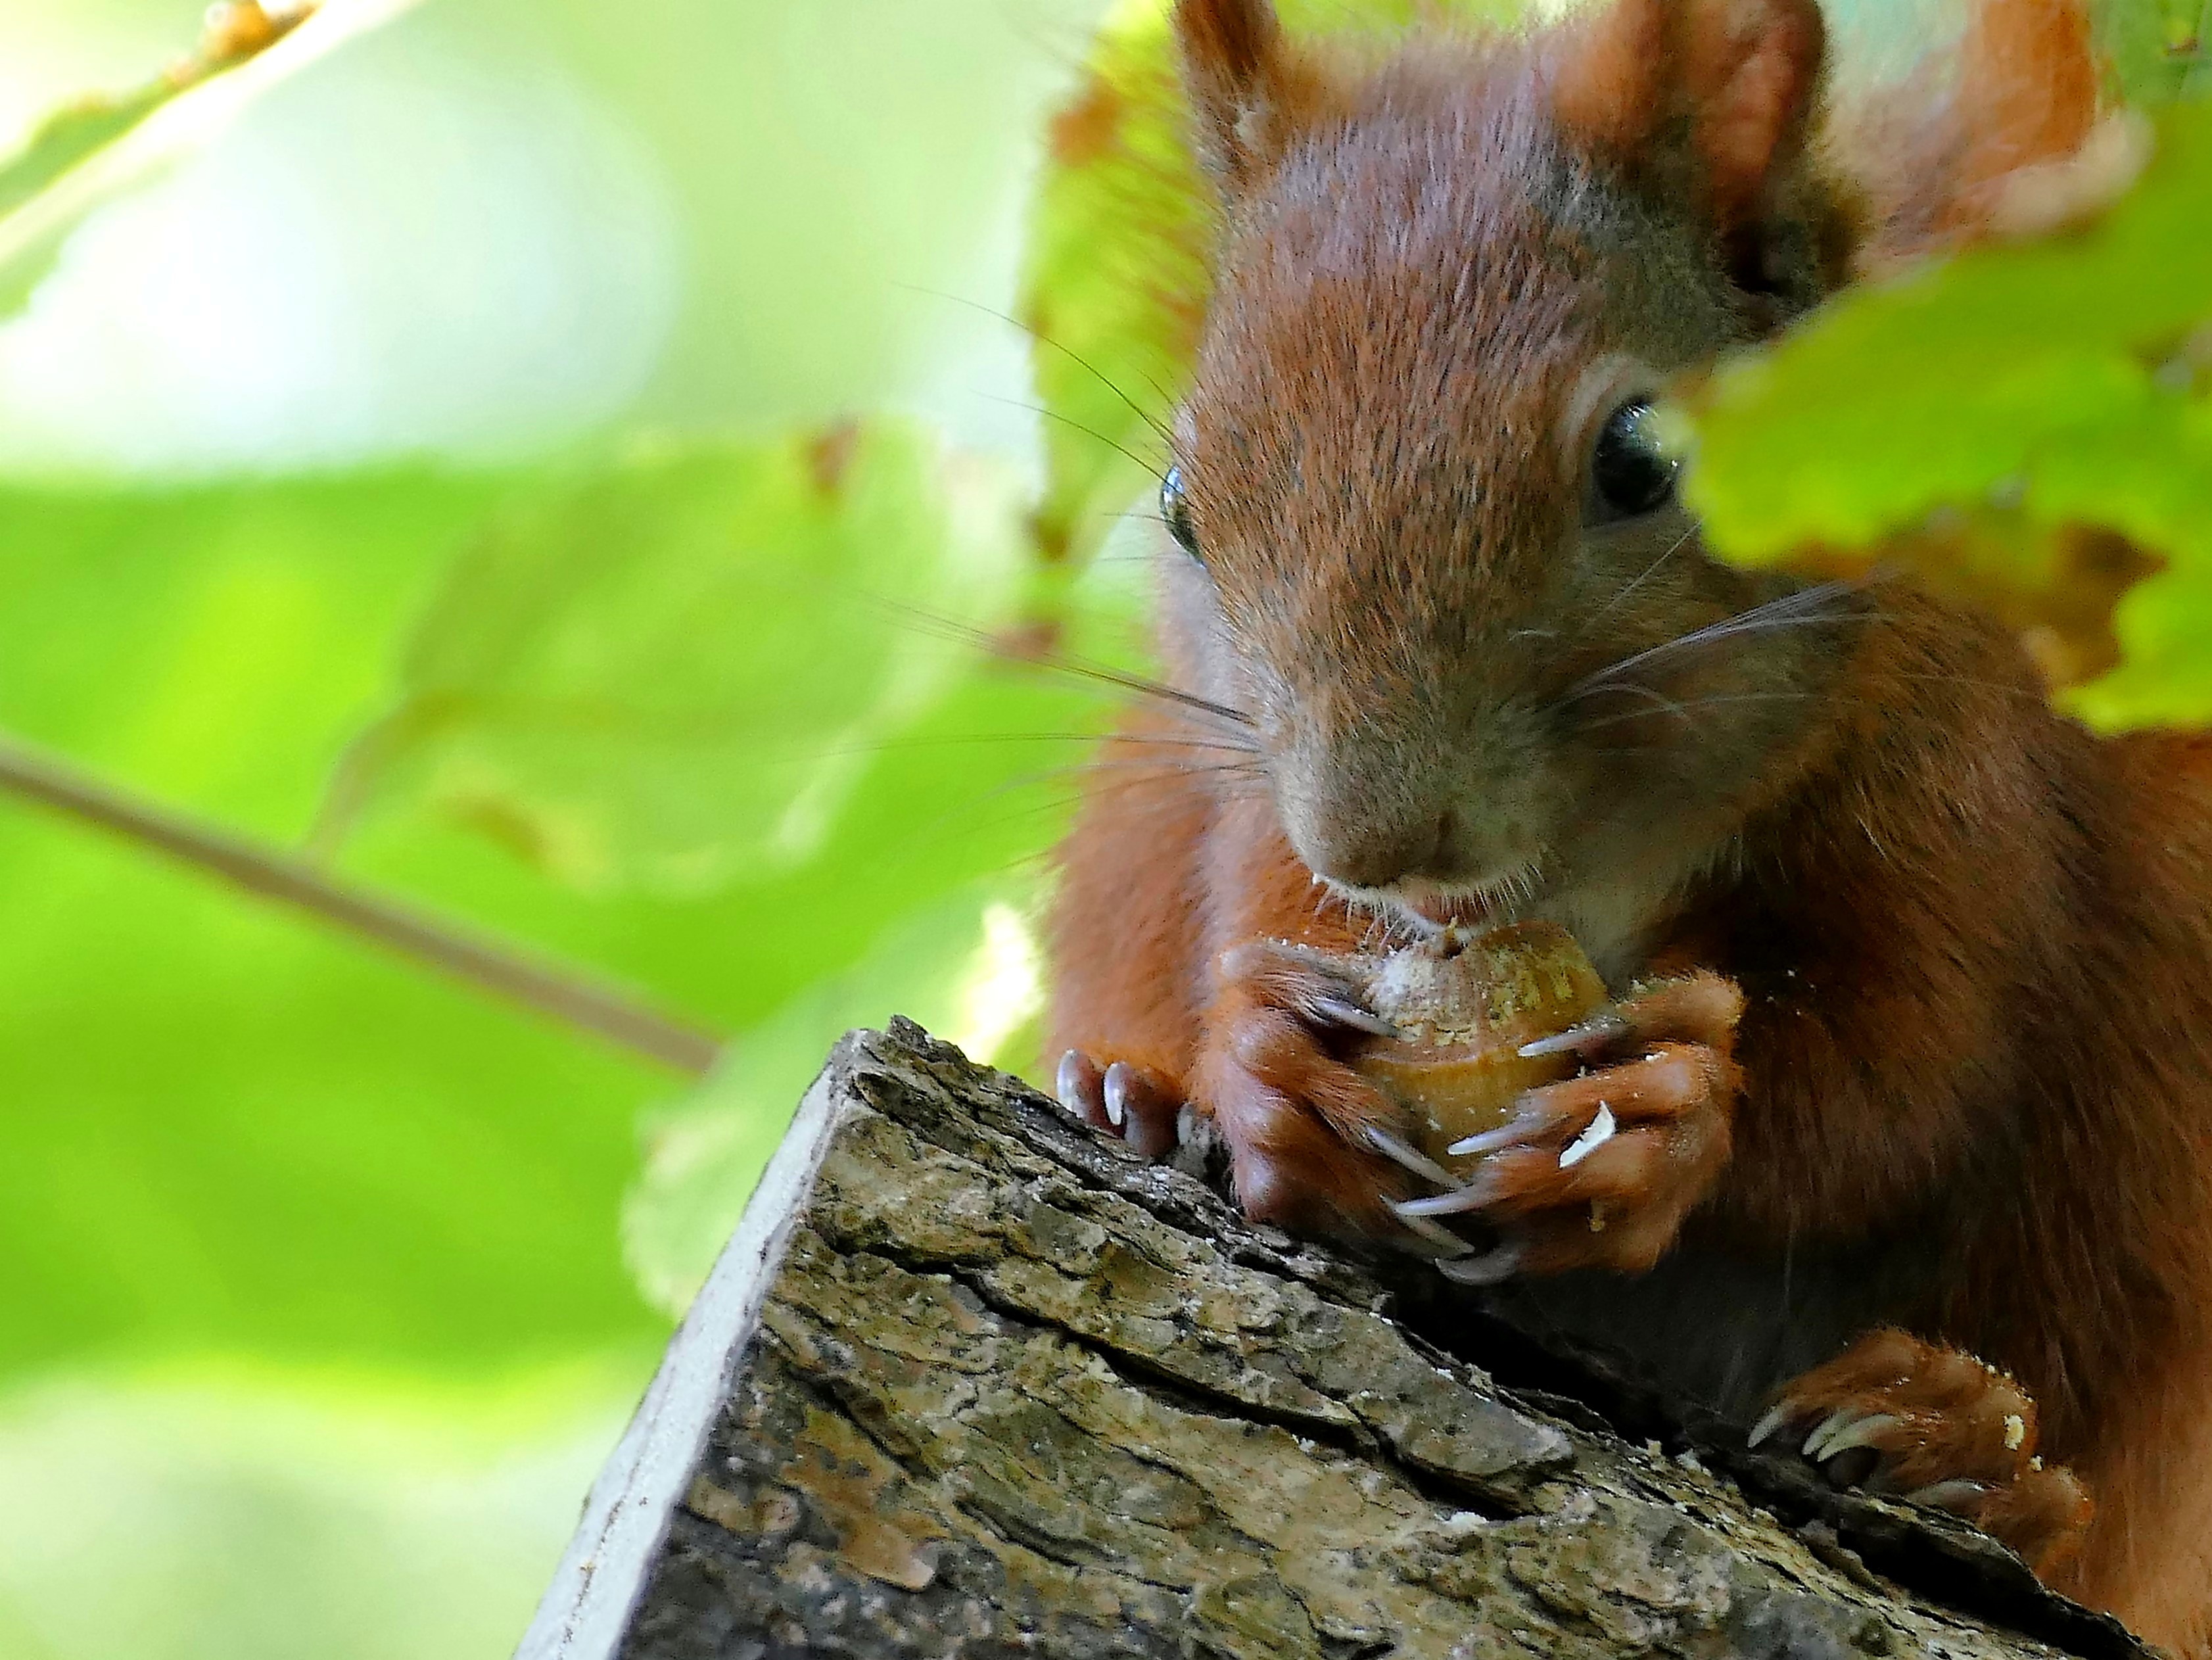
tree, nature, forest, branch, animal, cute, summer, wildlife, fur, sitting, mammal, squirrel, garden, close, eat, rodent, fauna, whiskers, furry, vertebrate, creature, nager, observation, forest animals, fox squirrel